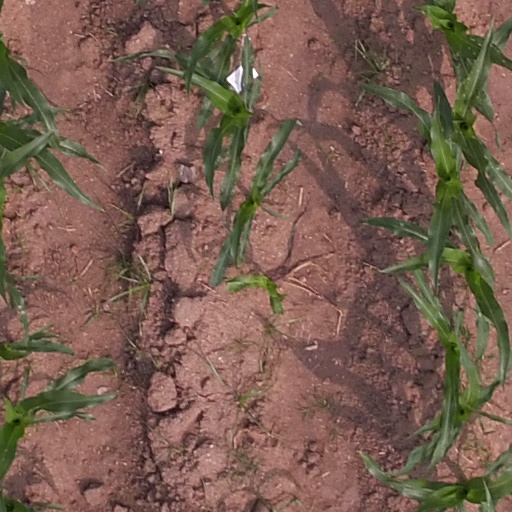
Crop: maize; corn